Nick Carter, Master Detective

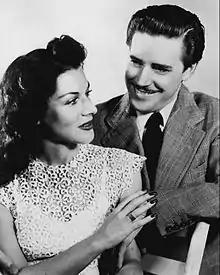
Charlotte Manson as Patsy Bowen and Lon Clark as Nick Carter, 1946.

Nick Carter, Master Detective is a Mutual radio crime drama based on tales of the fictional private detective Nick Carter from Street & Smith's dime novels and pulp magazines. Nick Carter first came to radio as The Return of Nick Carter, a reference to the character's pulp origins, but the title was soon changed to Nick Carter, Master Detective. A veteran radio dramatist, Ferrin Fraser, wrote many of the scripts.